Answer in natural language. Considering the relative positions, where is Window with respect to brown wooden chair with soft cushion? Choose between the following options: left or right
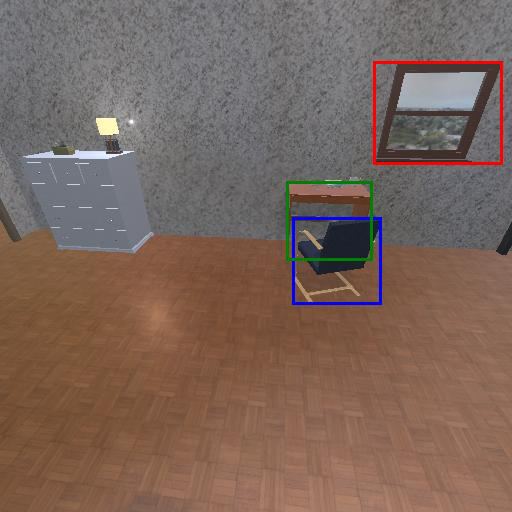
<answer>right</answer>